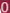
Number: 0